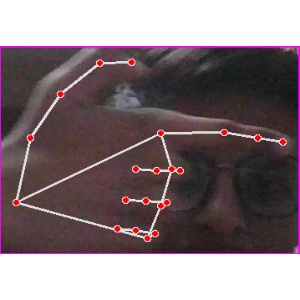
अक्षर: ब